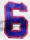
Number: 6